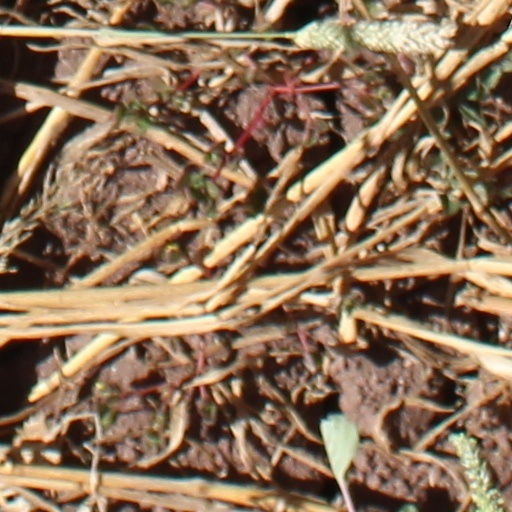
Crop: wheat